Judah ben Shalom

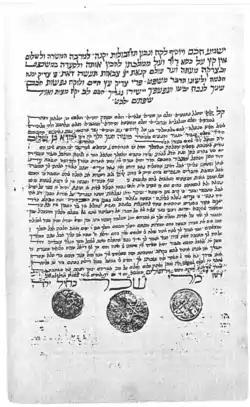
A letter of Mari Shukr Kuhayl II (Judah ben Shalom), published in 1907 by David Sassoon in the "Jewish Quarterly Review", v. 19, p. 163.

Judah ben Shalom (died ca. 1878) (Hebrew: יהודה בן שלום), also known as Mori (Master) Shooker Kohail II or Shukr Kuhayl II (Hebrew: מרי שכר כחיל), was a Yemenite messianic claimant of the mid-19th century.